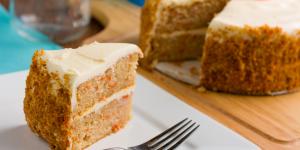
torta de zanahoria con nueces y canela